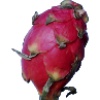
Label: red_pitahaya